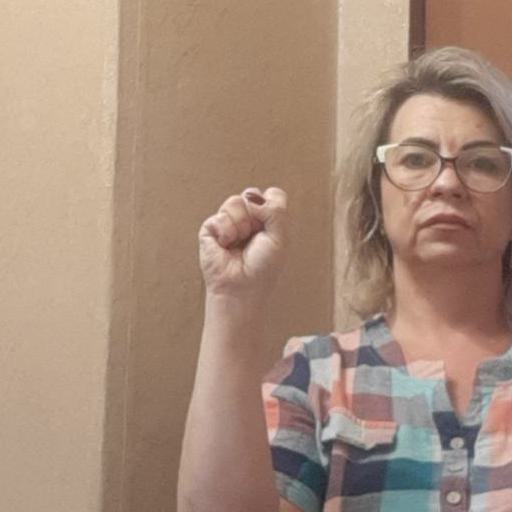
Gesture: fist